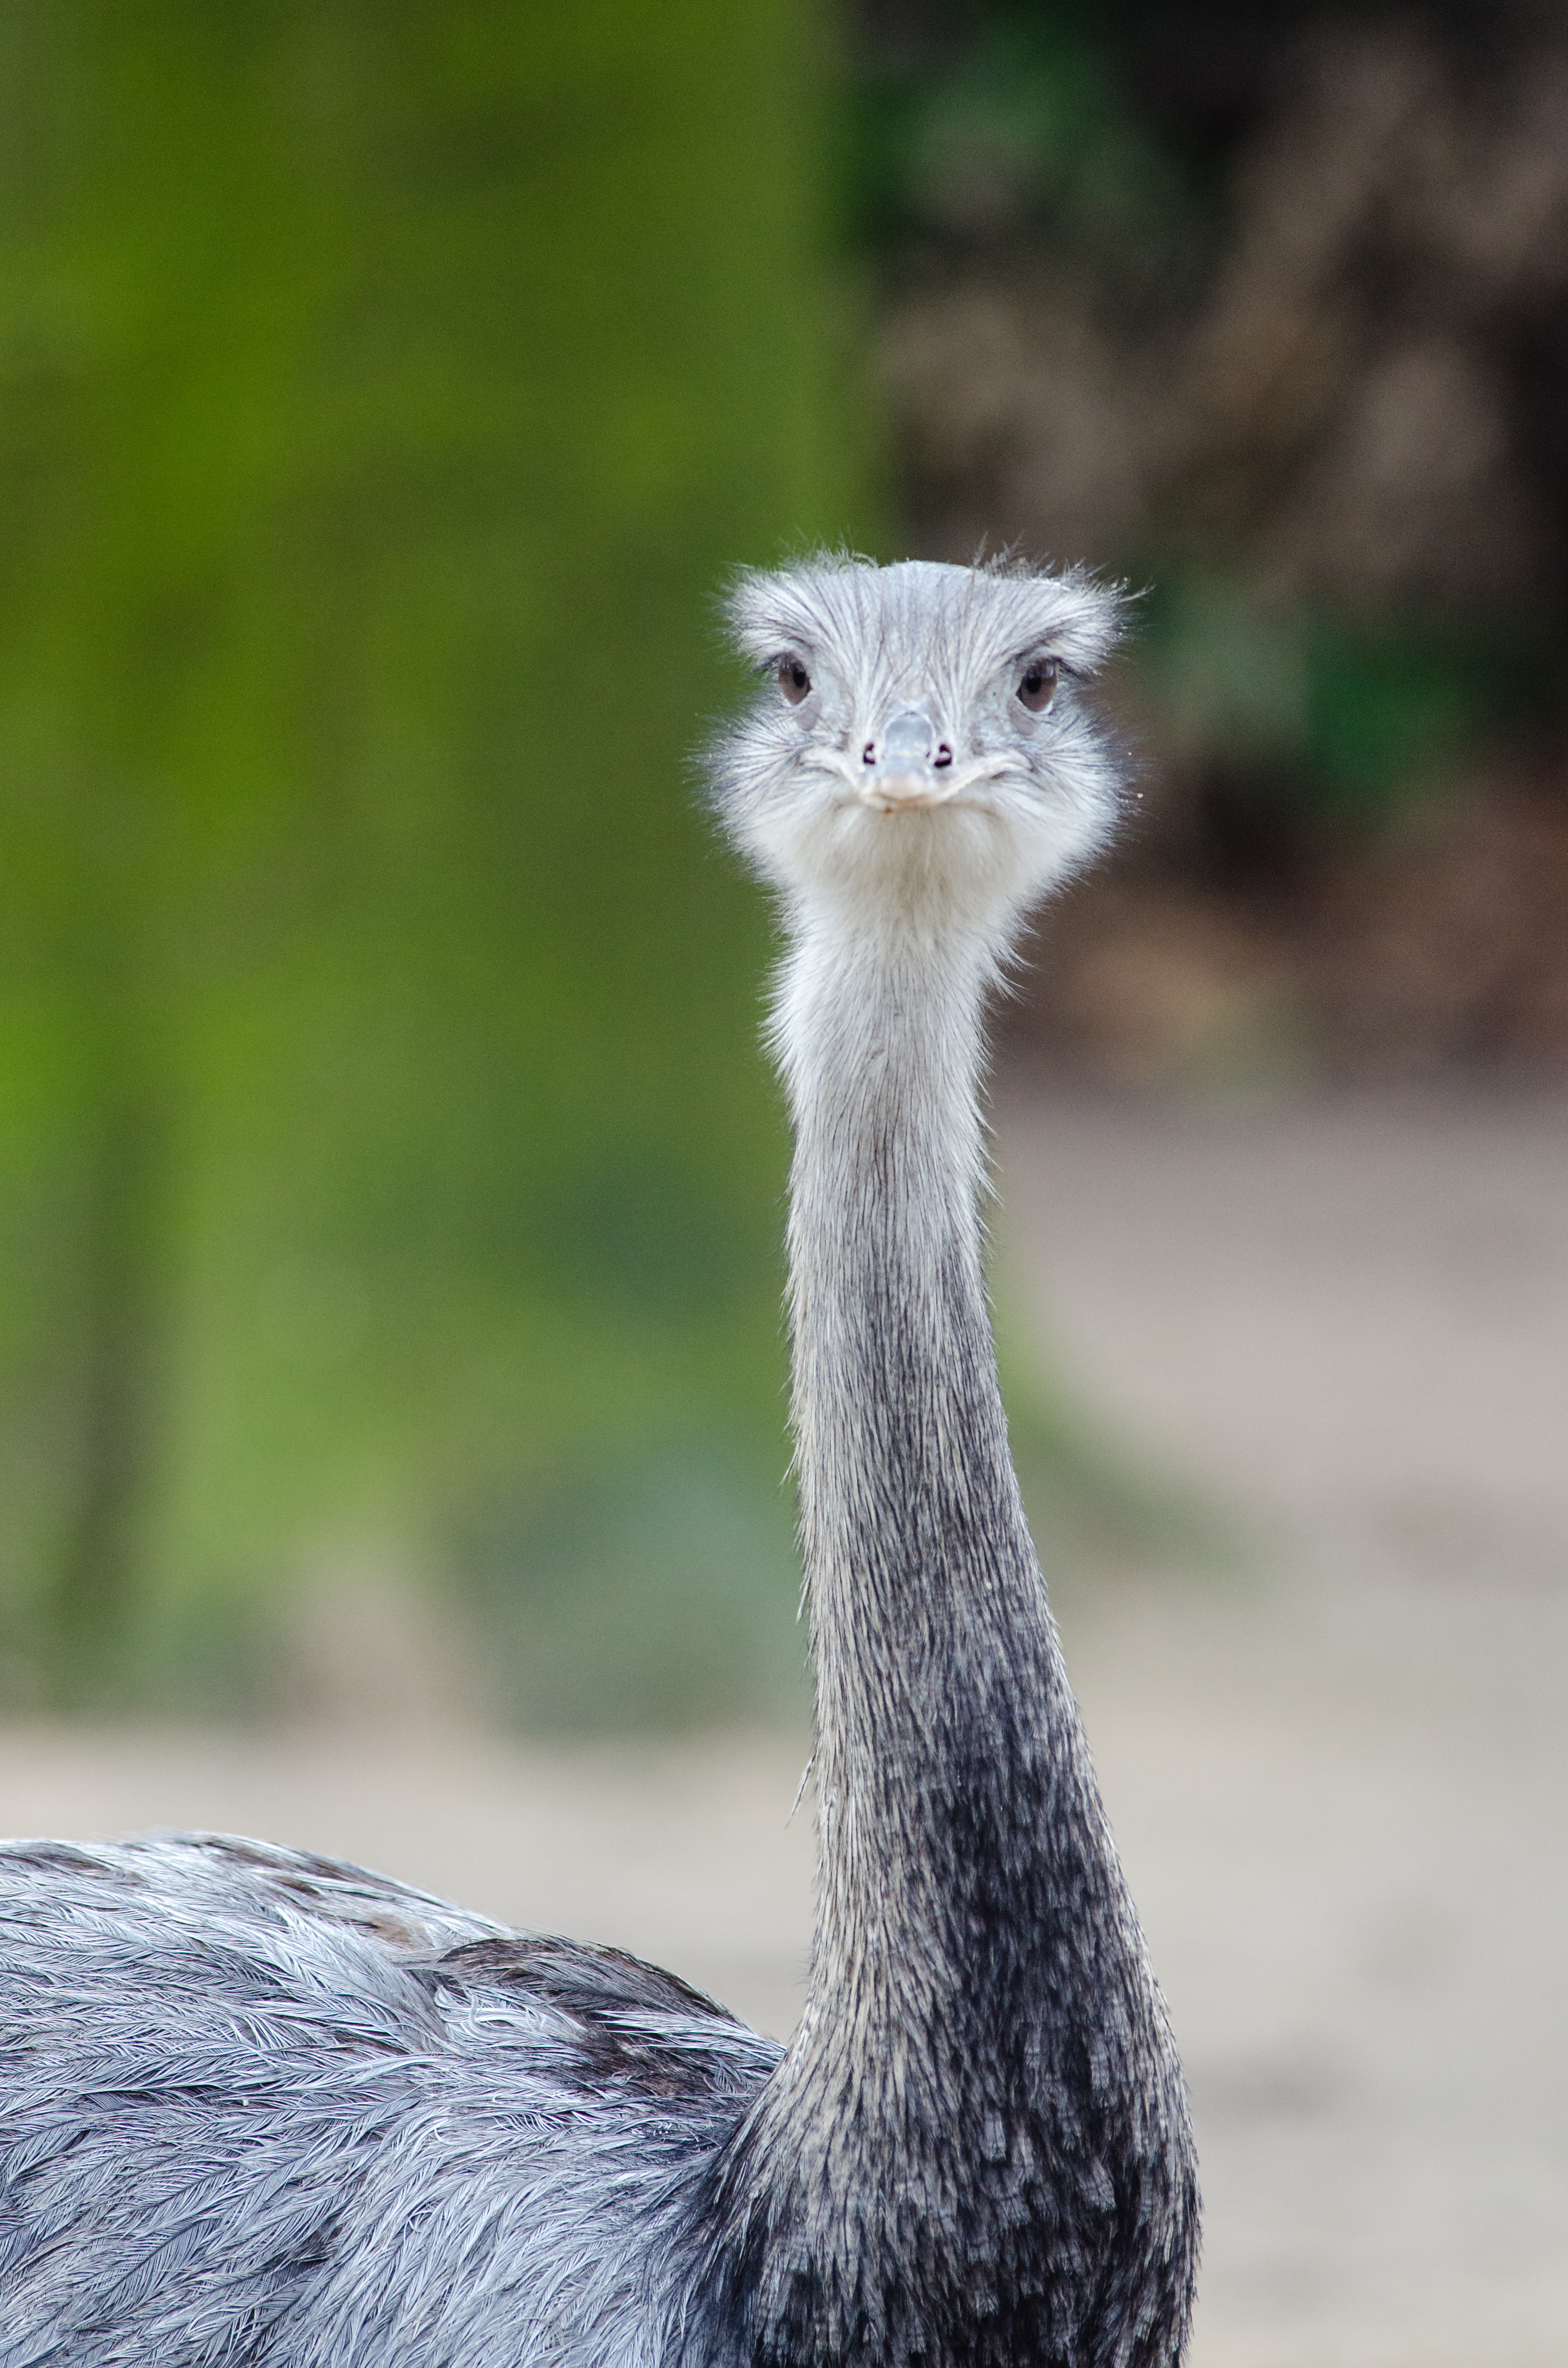
bird, wildlife, beak, ostrich, fauna, close up, emu, vertebrate, ratite, flightless bird